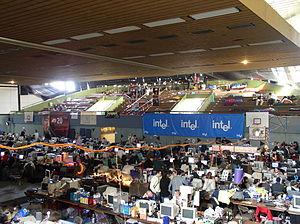
Breakpoint est une demoparty annuelle organisée en Allemagne entre 2003 et 2010.